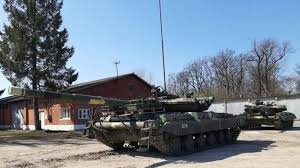
Label: T-72